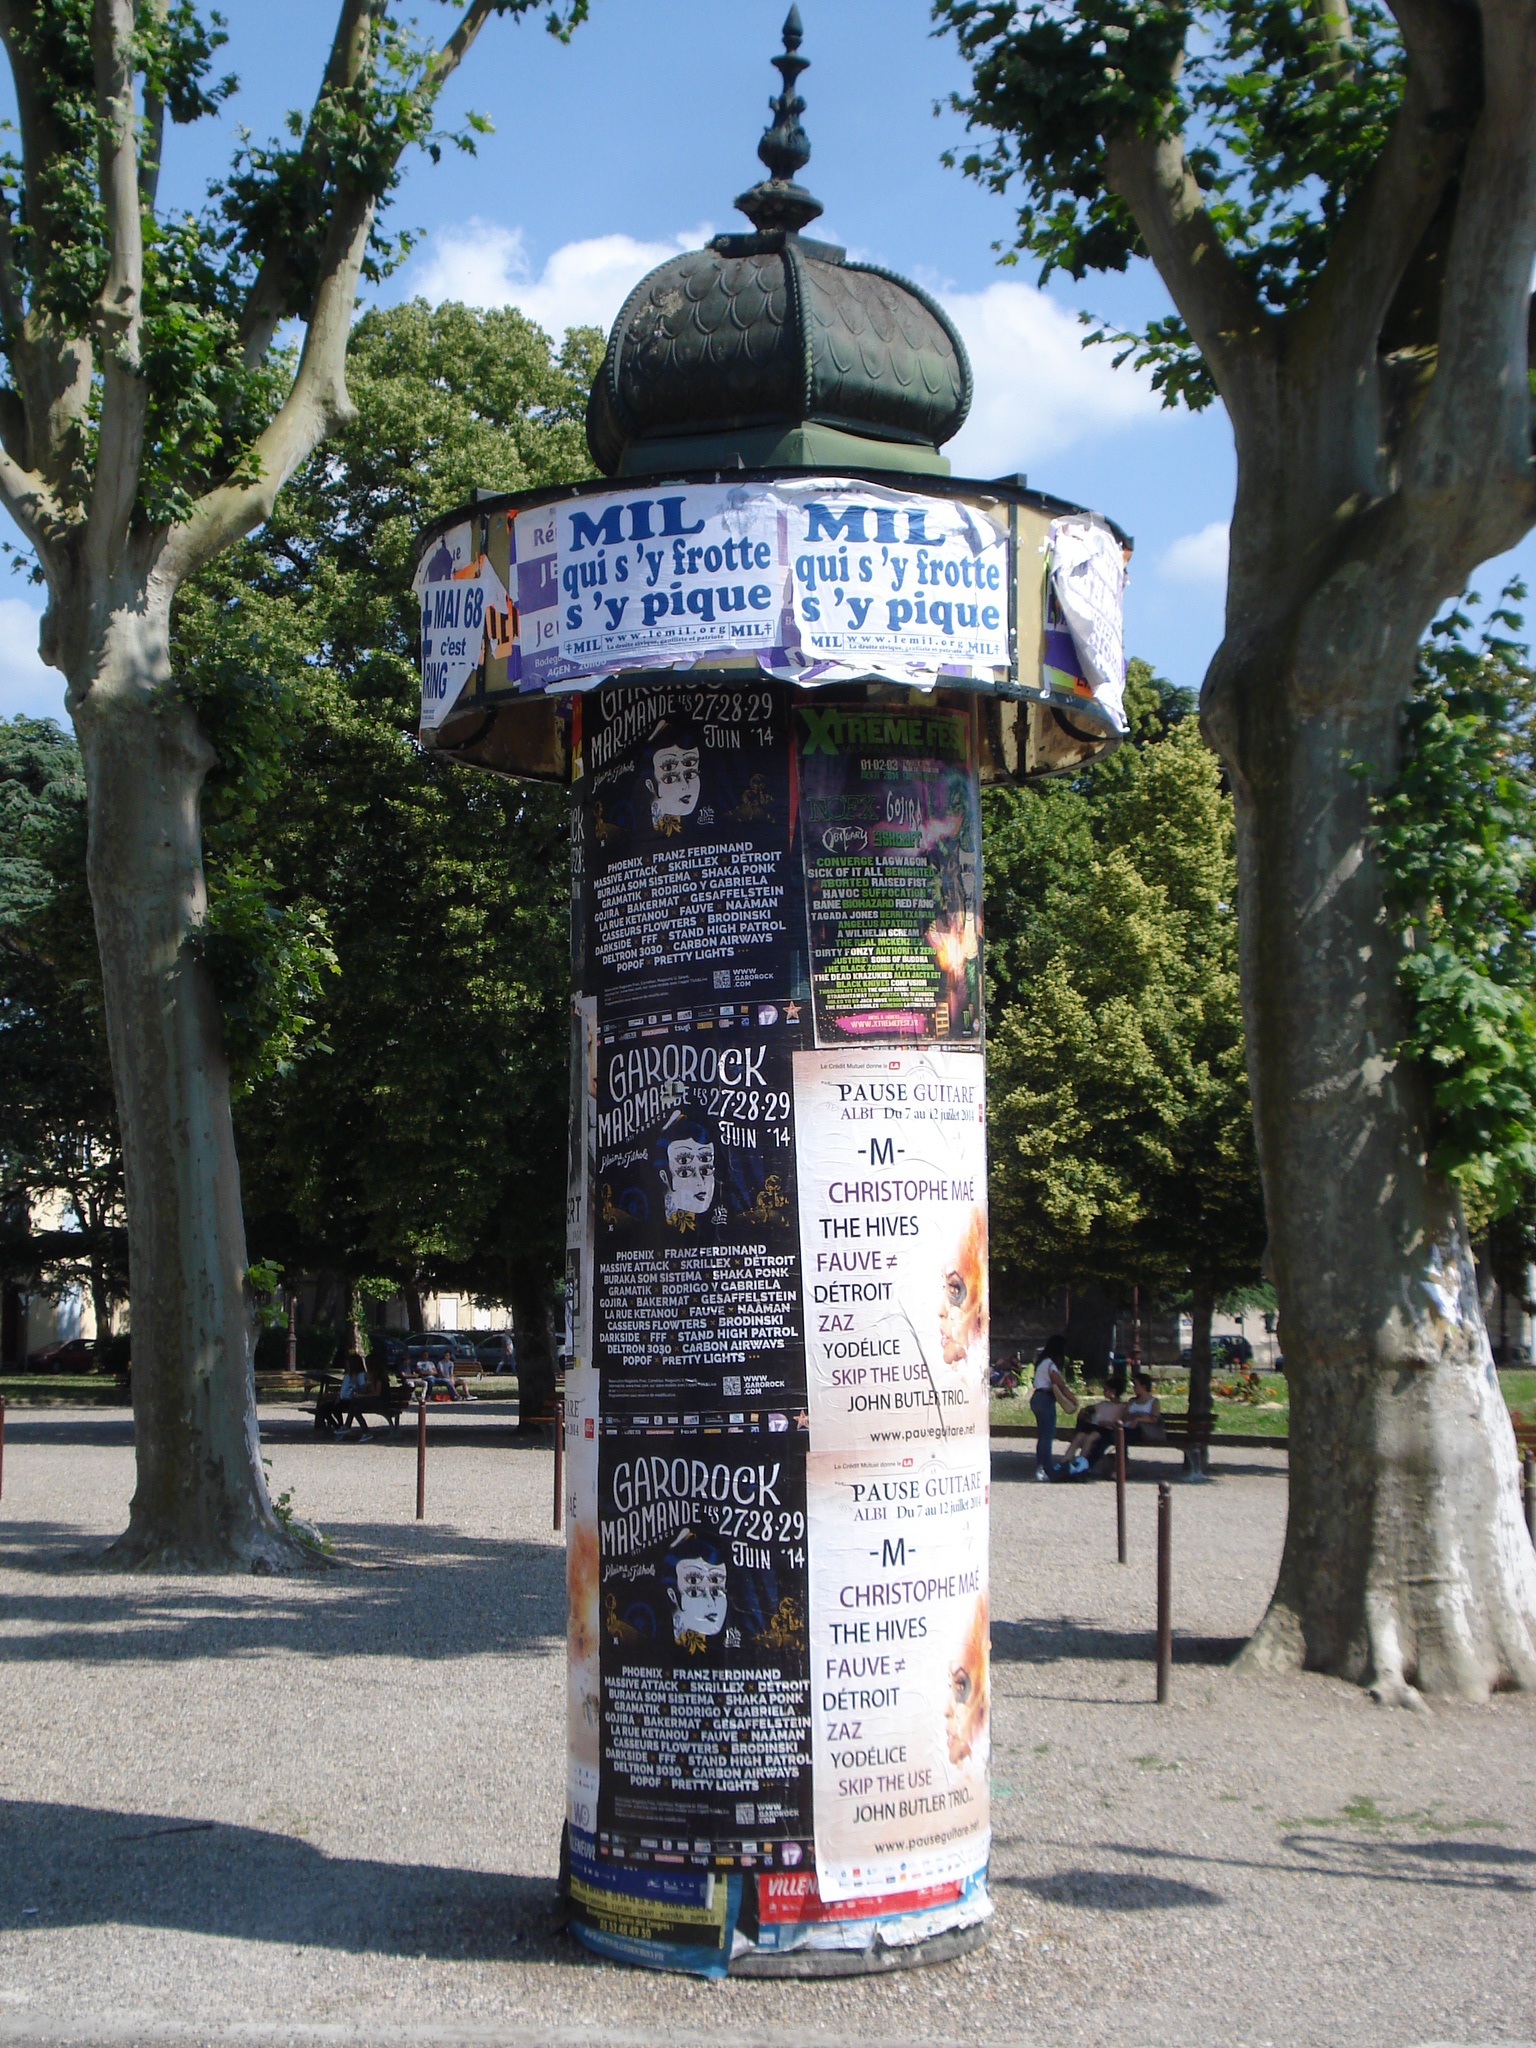
city, advertising, park, communication, art, posters, shrine, announcement, urban furniture, column of posters, morris column